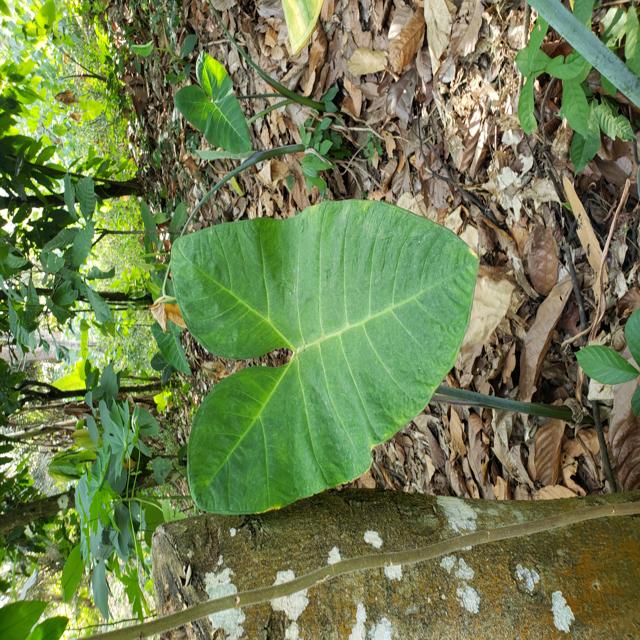
Label: Healthy